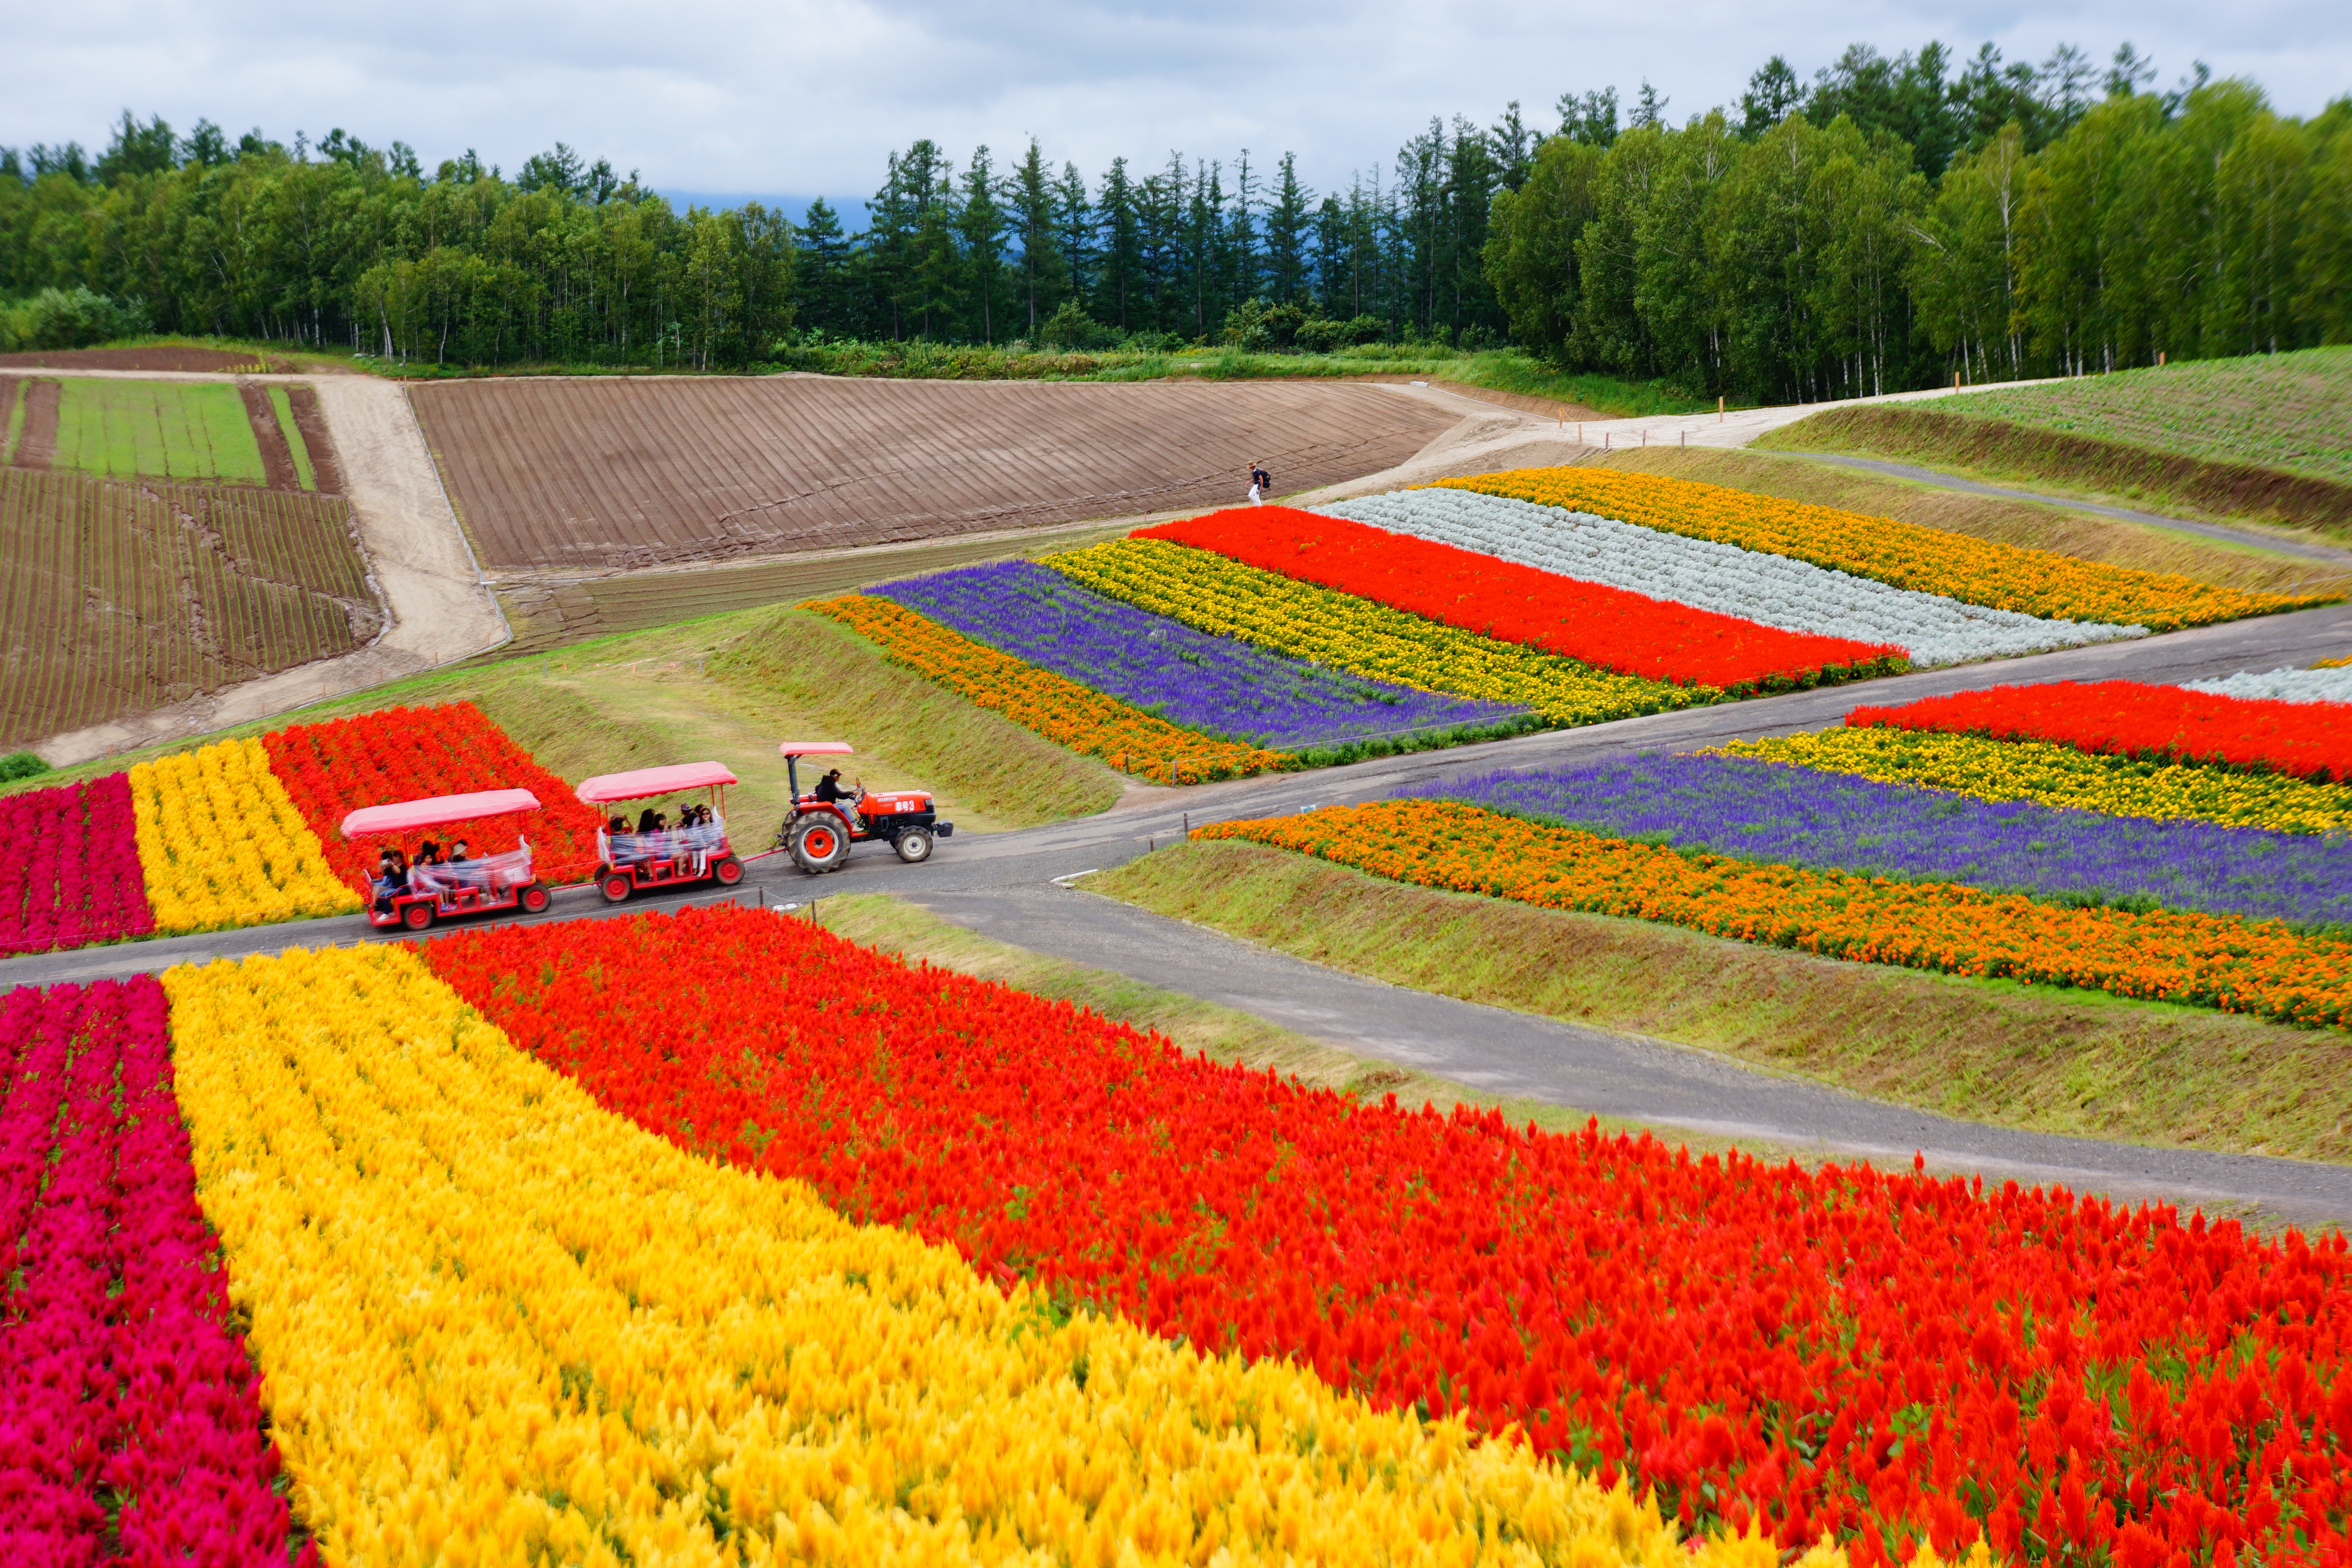
plant, field, farm, flower, tulip, crop, agriculture, plain, plantation, flower garden, hokkaido, flowering plant, grass family, land plant